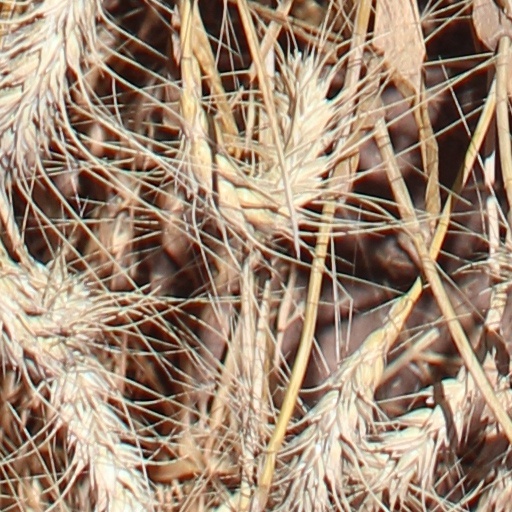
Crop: wheat